Volstead Act

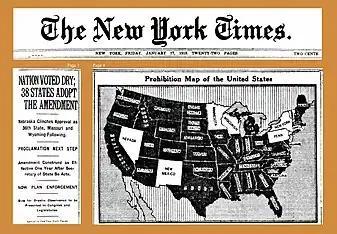

H.R. 6810, was the full name given to the National Prohibition Act, which in short meant, "An act to prohibit intoxicating beverages, and to regulate the manufacture, production, and sale of high-proof spirits for other than beverage purposes, and to ensure an ample supply of alcohol and promote its use in scientific research and in the development of fuel, dye, and other lawful industries." Prohibition was originally proposed by a man by the name of Richmond Hobson, and the proposition was brought to Congress as an amendment to the Constitution. Later, attorney Wayne Wheeler proposed the first version of the bill, which Congress amended many times. President Woodrow Wilson vetoed the bill, Congress overrode his veto, and the bill went through on October 28, 1919. The Volstead Act went into play on January 16, 1920, where it became a challenge for the United States Supreme Court to navigate through. The Volstead Act was presented to help promote the togetherness of federal and state legislation in regulating alcohol.